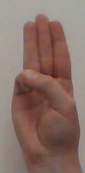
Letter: thaa